Berks station

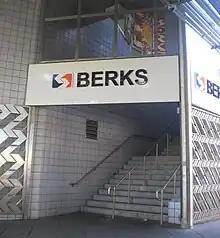
Station entrance

Berks is part of the Frankford Elevated section of the line, which began service on November 5, 1922.